Kildare Castle

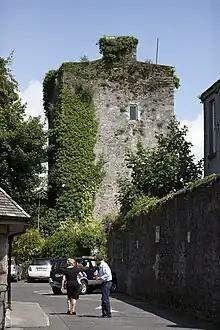
The Castle of Kildare

Kildare Castle is a ruined castle located at Kildare in County Kildare, Ireland. Built in the 12th century as a motte and bailey castle by Richard de Clare, 2nd Earl of Pembroke. The remains of a tower are the only above ground remains of the castle.